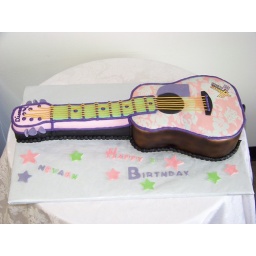
A cake carved in the shape of an acoustic guitar with Hannah Montana's logo, decorated pink